Jonathan Dexter Record House

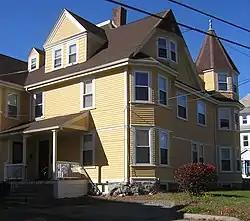

The Jonathan Dexter Record House is a historic house at 39-41 Grandview Avenue in Quincy, Massachusetts. This large two-family house was probably built in the 1890s, and is one of the largest and finest Queen Anne houses on Wollaston Hill. It has classic elements of the style, including a three-story tower with conical roof, asymmetrical massing, and a wealth of varying gables and windows. Jonathan D. Record, for whom it was built, was a Boston dry plates manufacturer.